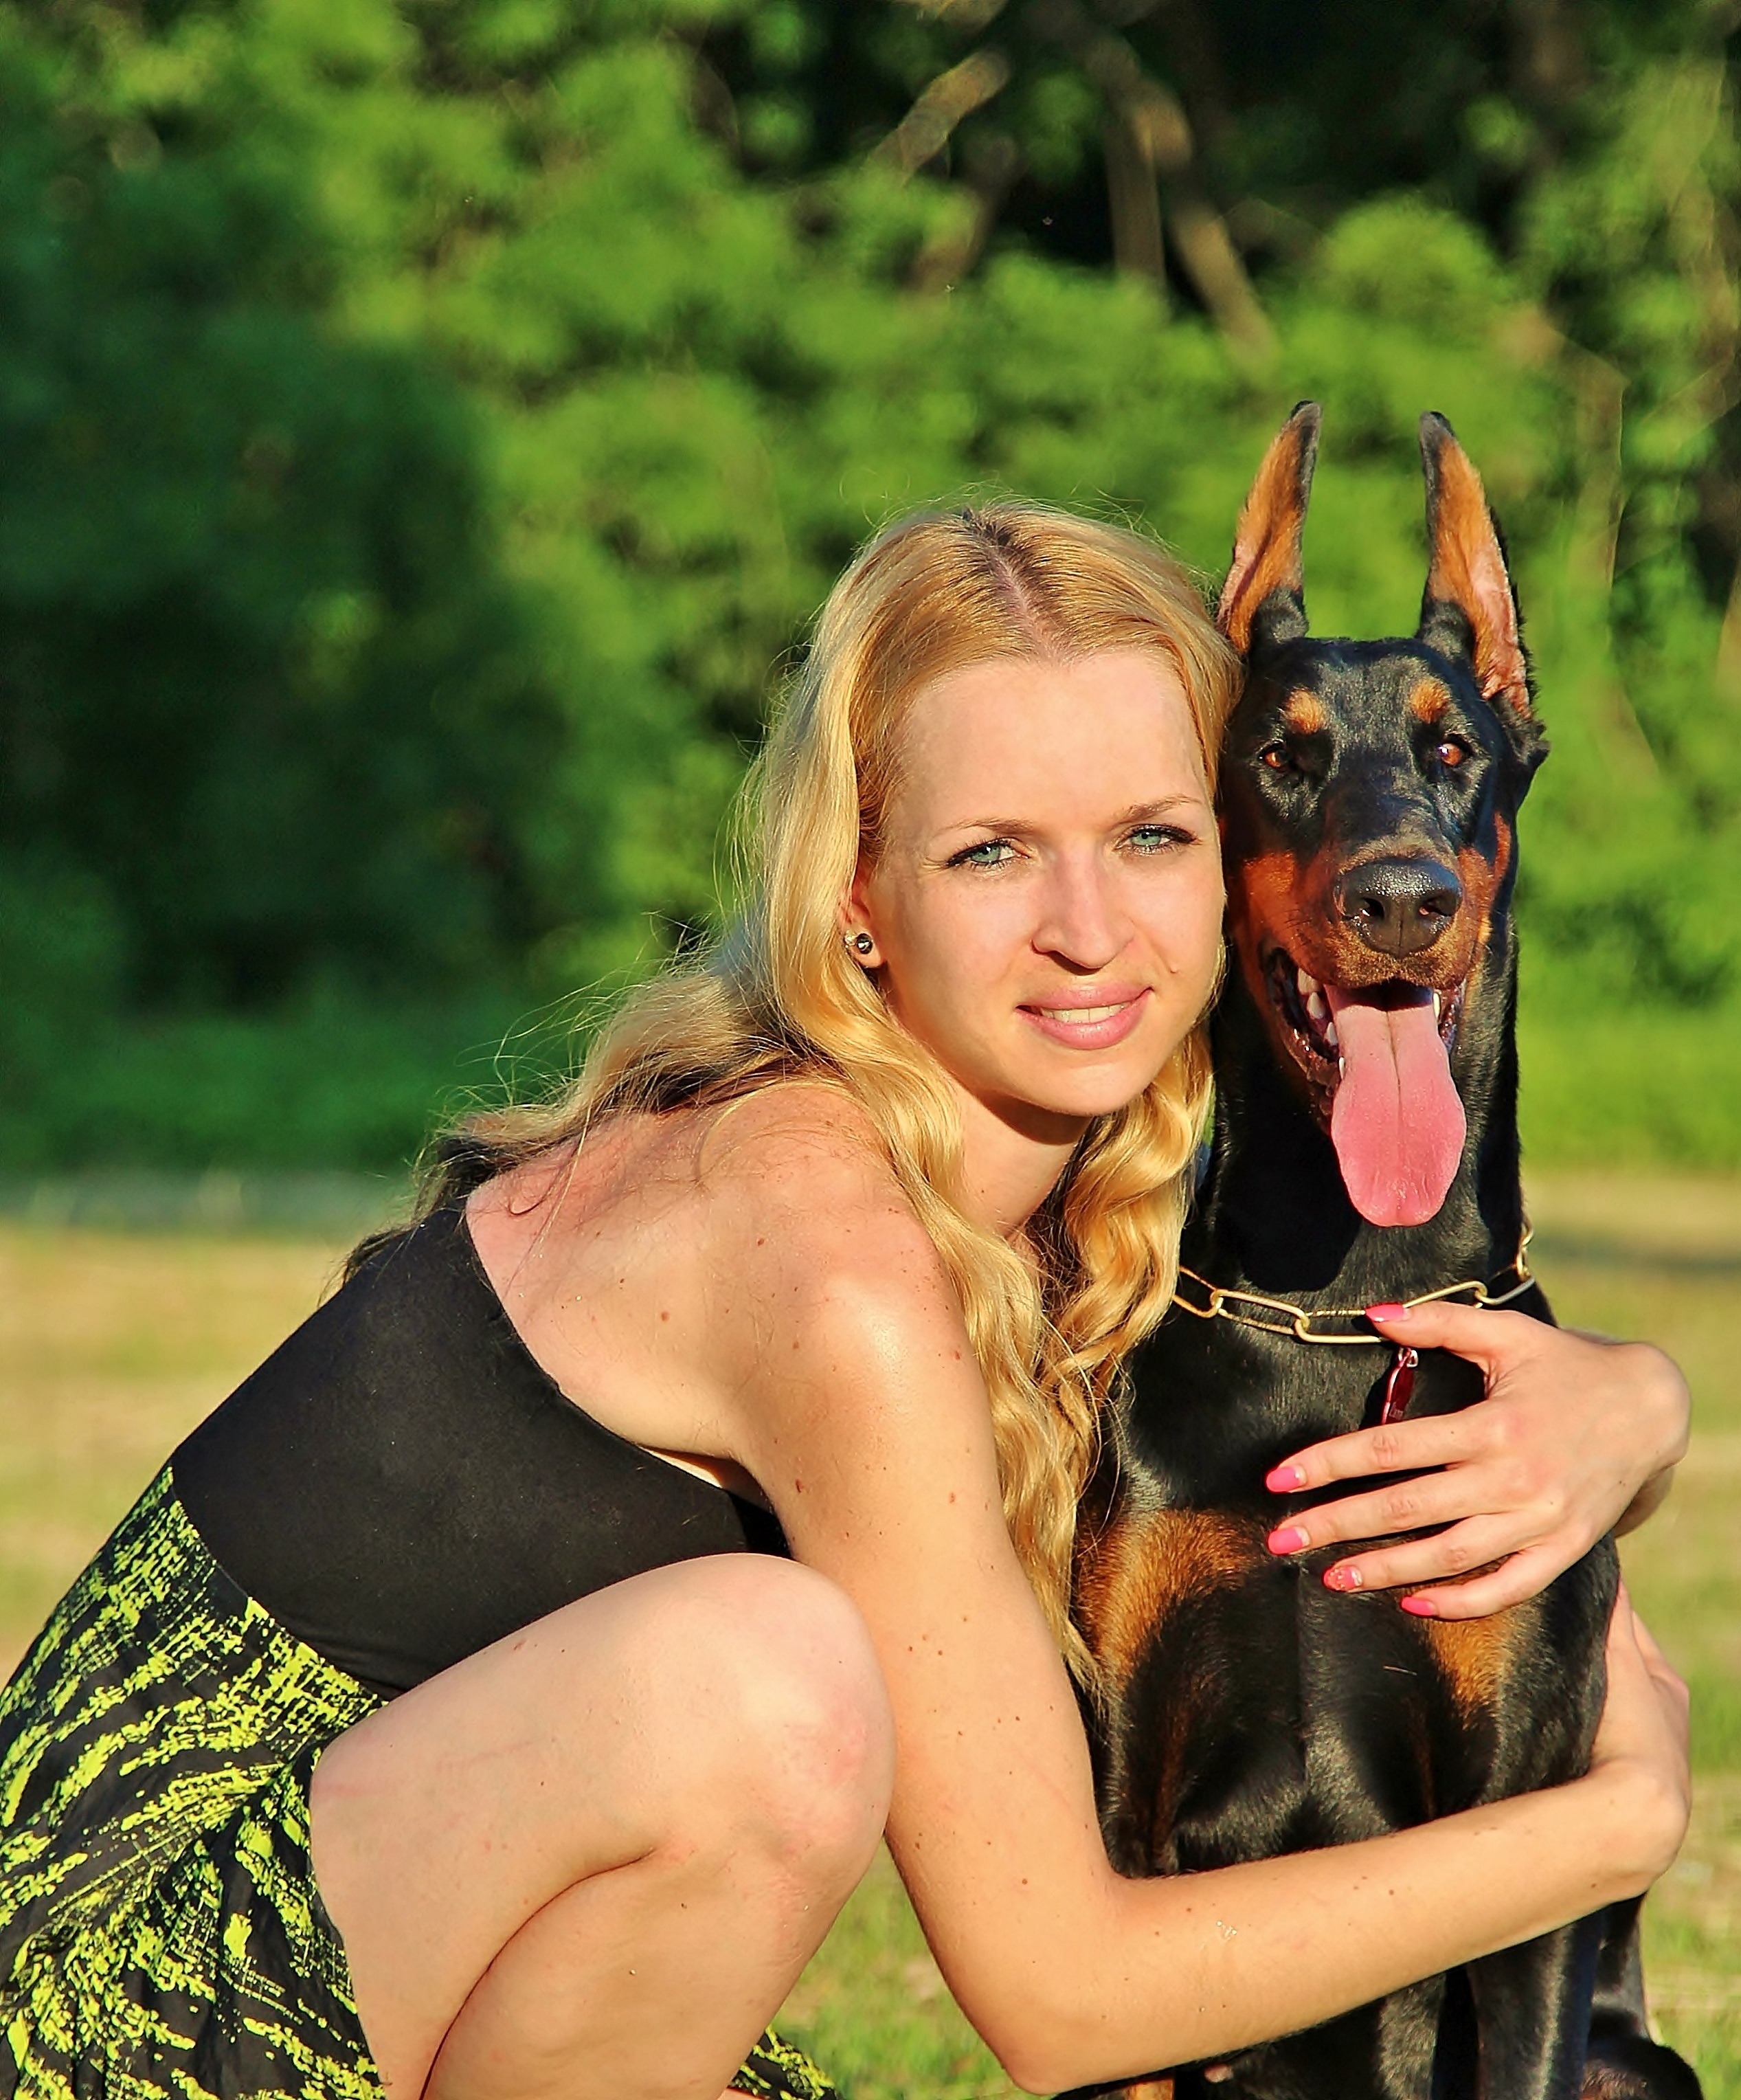
people, girl, woman, animal, love, pet, portrait, model, friendship, lady, muscle, doberman, hugs, photo shoot